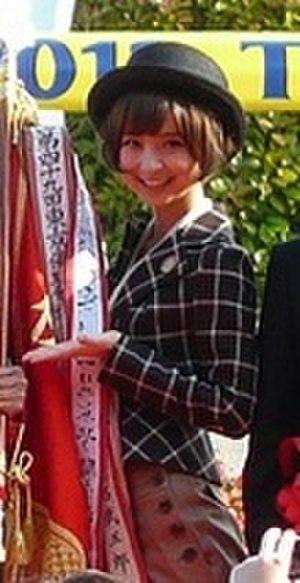
Mariko Shinoda est une chanteuse, actrice et idole japonaise, ancienne membre du groupe de J-pop AKB48. Son surnom est Maririn.